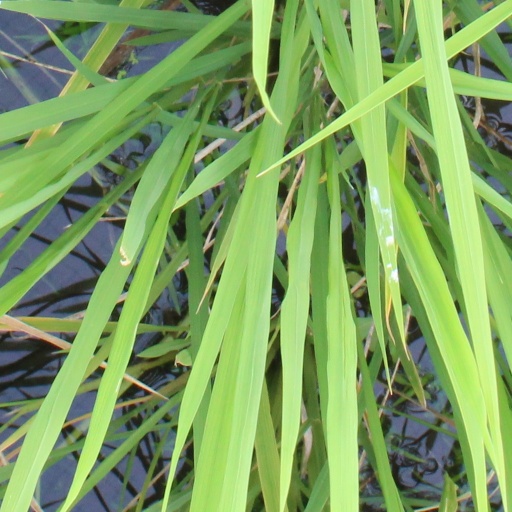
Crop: rice